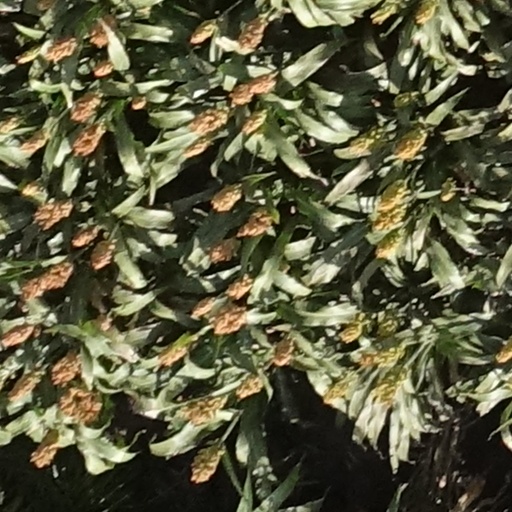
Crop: sorghum